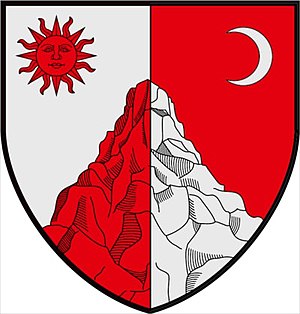
Bacău (distrikt)
Coat of Arms of Bacău county
Bacău er et distrikt i Moldavien i Rumænien med 706.623 indbyggere. Hovedstad er byen Bacău.